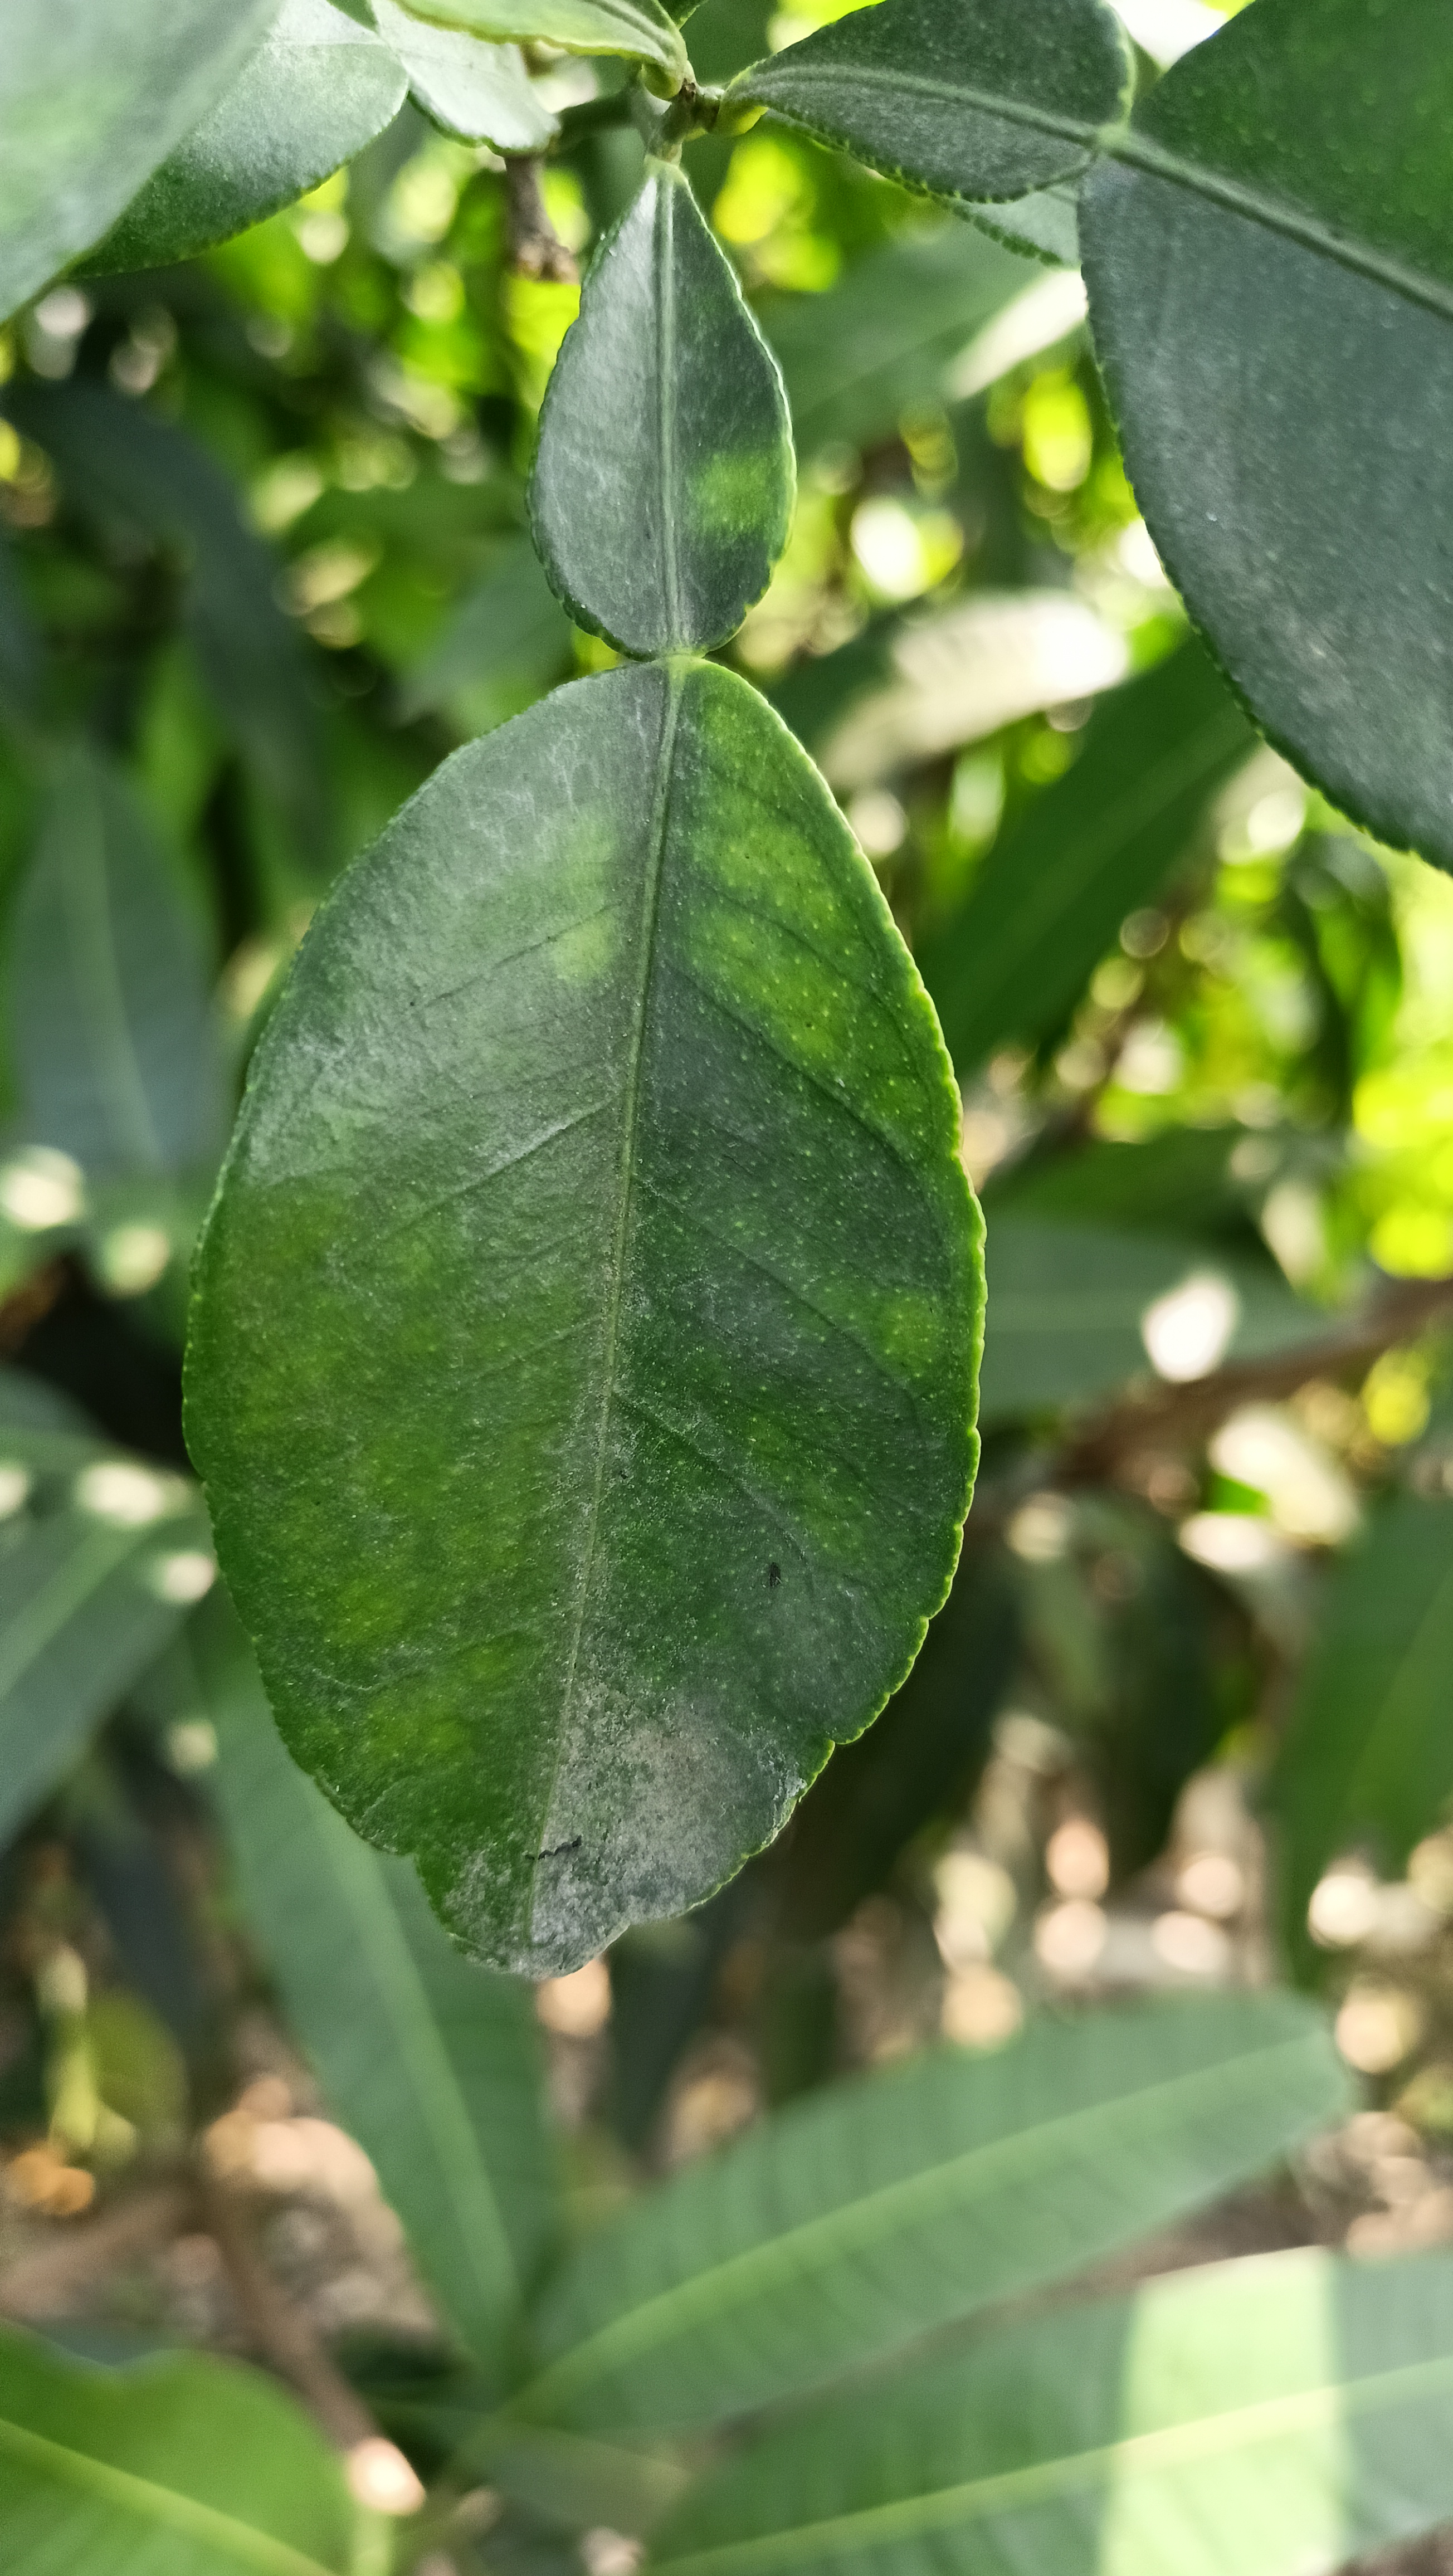
Mandarin leaf variety: Nagpuri